David Rouzer

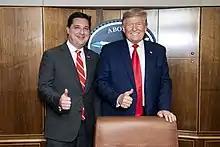
Rouzer with President Donald Trump in 2020

After Republican-controlled redistricting, Rouzer gave up his State Senate seat to run in the newly redrawn North Carolina's 7th congressional district and challenge incumbent Democratic U.S. Representative Mike McIntyre. His home in Johnston County had been drawn into the district; it had previously been in the 2nd District. In the Republican primary, Rouzer defeated both 2010 nominee Ilario Pantano and Randy Crow, but won just four of the district's twelve counties: Johnston (82%), Sampson (49%), Lenoir (43%), and Hoke (38%). His margin in Johnston County, the second-largest in the reconfigured district, was enough for him to win.